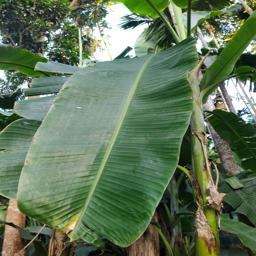
Label: YELLOW SIGATOKA